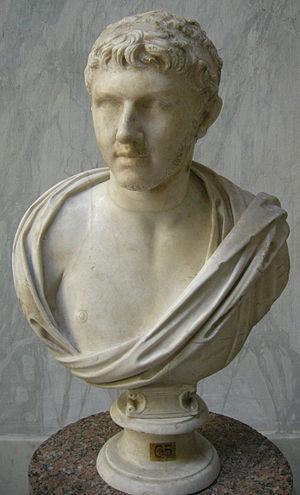
Janvier-février, Chine : offensive des « Sourcils Rouges », qui battent l'armée impériale de Wang Mang lors de la bataille de Chengchang.